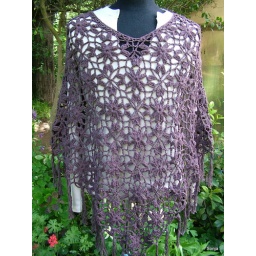
So elegant. Sparkling crocheted poncho, flowers and leaves in dark brown